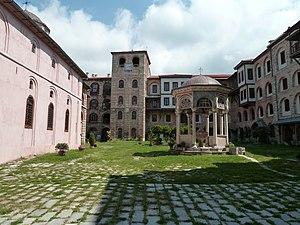
Cour intérieure du monastère de Xeropotamou (Mont Athos)